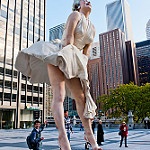
Label: buildings